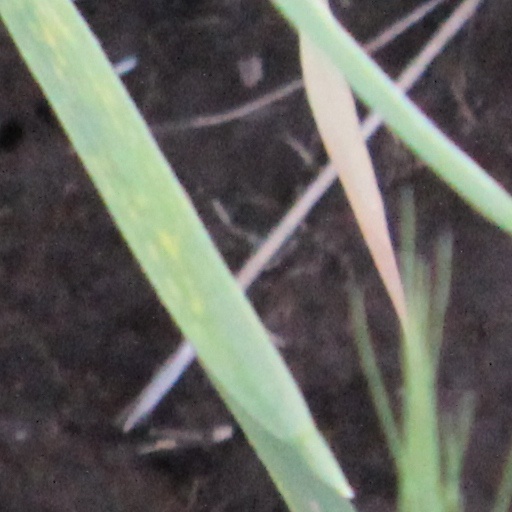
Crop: wheat